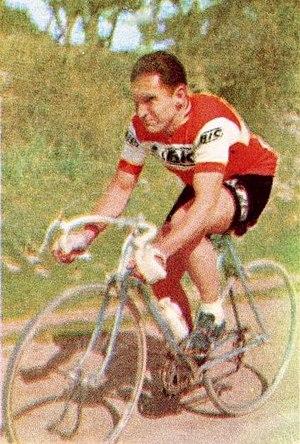
Jean Stablewsky, dit Jean Stablinsky est un coureur cycliste français d'origine polonaise, qui fit une brillante carrière de 1952 à 1968, remportant au total 106 victoires professionnelles. Elle fut marquée par quatre titres de champion de France sur route, un titre de champion du monde sur route, une victoire au Tour d'Espagne 1958 et lors de classiques dont le Grand Prix de Francfort, Paris-Bruxelles et l'Amstel Gold Race. Il fut un fidèle coéquipier de Jacques Anquetil, dont il fut le capitaine de route.